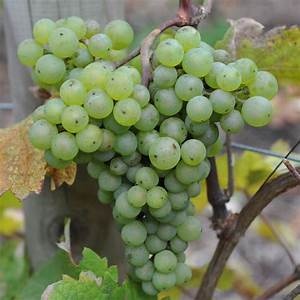
Label: grape